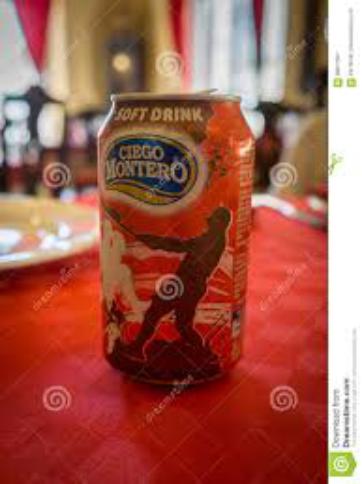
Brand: Ciego Montero
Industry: Food